Alexandre Pato

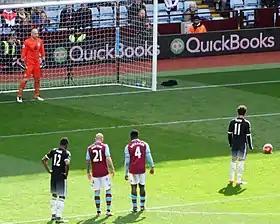
Pato taking a penalty on his debut for Chelsea in 2016

On 13 September, in a Champions League group-stage match against Barcelona, Pato scored the fifth-fastest goal in the competition's history, 24 seconds after kick-off. Later that month, he suffered a thigh injury during a 1–1 draw with Udinese. Pato made his return as a sub against Fiorentina and hit the post in the 79th minute in a 0–0 draw. He then scored and won a penalty in a 4–0 win against Chievo and in midweek, scored against Viktoria Plzeň and setup Robinho in a 2–2 draw. He started against Bologna the next week in a 2–2 draw. In January 2012, Pato was on the brink of moving to French Ligue 1 side Paris Saint-Germain. This move would have given Milan the opportunity to make a bid for Manchester City's Carlos Tevez. On 12 January, however, Pato refused the transfer, citing his commitment to Milan. During the Coppa Italia round of 16 victory over Novara, Pato picked up a muscle strain in his thigh, which tests revealed an injury of his biceps femoris of his left thigh, resulting in him missing the remainder of the season.